Battle of Cold Harbor

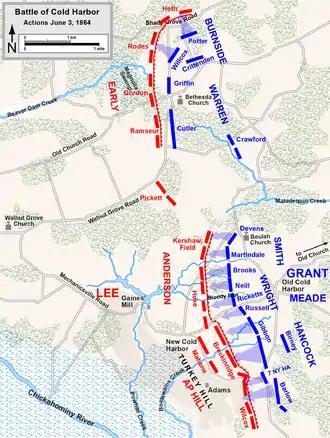
Cold Harbor, June 3

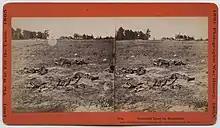
"Unburied Dead on Battlefield" by John Reekie; issued as Stero #914 being taken on the 1862 Battlefield of Gaines Mills aka First Cold Harbor April 1865; taken near the Adams Farm where 7th New York artillery was stationed June 1864 see <a href="https%3A//civilwartalk.com/threads/april-1865-gaines-mills-cold-harbor-picture.88976/">Civil war Talk

Although the June 1 attacks had been unsuccessful, Meade believed that an attack early on June 2 could succeed if he was able to mass sufficient forces against an appropriate location. He and Grant decided to attack Lee's right flank. Anderson's men had been heavily engaged there on June 1, and it seemed unlikely that they had found the time to build substantial defenses. And if the attack succeeded, Lee's right would be driven back into the Chickahominy River. Meade ordered Hancock's II Corps to shift southeast from Totopotomoy Creek and assume a position to the left of Wright's VI Corps. Once Hancock was in position, Meade would attack on his left from Old Cold Harbor with three Union corps in line, totaling 35,000 men: Hancock's II Corps, Wright's VI Corps, and Baldy Smith's XVIII Corps. Meade also ordered Warren and Burnside to attack Lee's left flank in the morning "at all hazards," convinced that Lee was moving troops from his left to fortify his right.